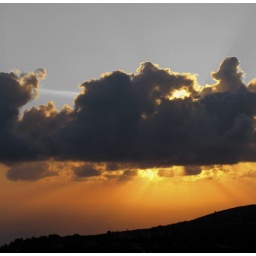
Taken from the roof of my sisters house in Cyprus last September